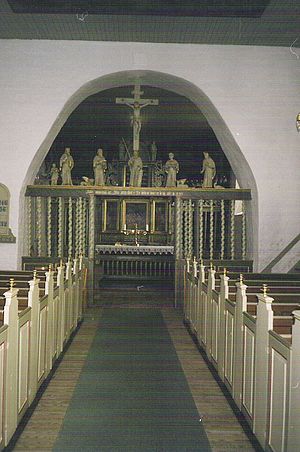
Feldballe Kirke / Inventar
Korbuen med tralværket fra ca. 1700.
Feldballe kirke - korbuen.
Feldballe Kirke, Feldballe Sogn, Djurs Sønder Herred i det tidligere Randers Amt.